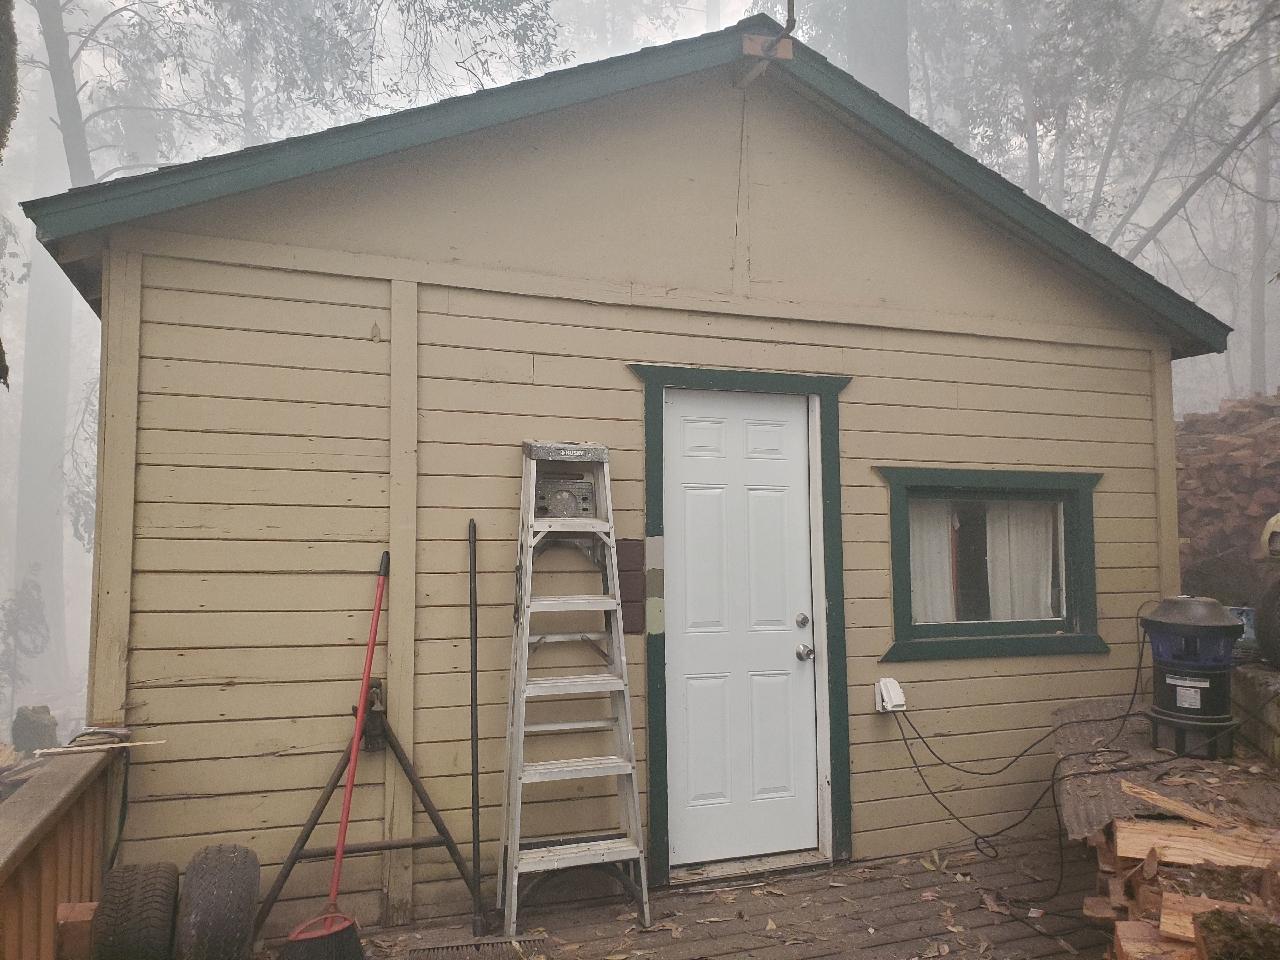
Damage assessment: affected